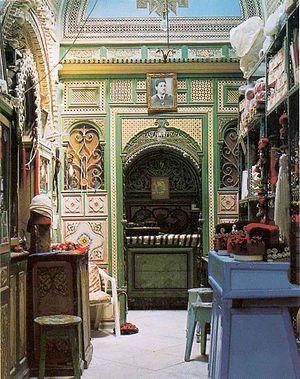
Le beldi ou baldi désigne une catégorie sociale de la société tunisienne, constituée de citadins fixés dans le milieu urbain de la capitale Tunis avant le XIXᵉ siècle.